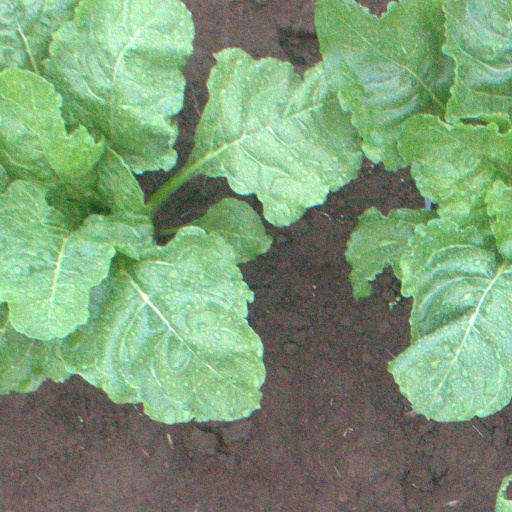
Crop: sugar beet